Carlos Strandberg

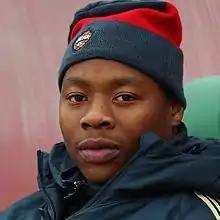
Strandberg with CSKA Moscow in 2015

Sergio Carlos Strandberg (born 14 April 1996) is a Swedish professional footballer who plays as a forward for Hatayspor.